Duriavenator

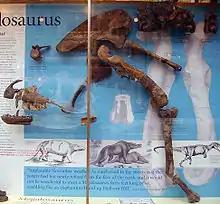
Lectotype lower jaw of "M. bucklandii" and various specimens historically assigned to that species, Oxford University Museum of Natural History

The German palaeontologist Friedrich von Huene used the specimen as basis for his skull reconstruction of "Megalosaurus bucklandii" (guided by the skull of "Allosaurus") in 1926, while noting that many of the forms assigned to the genus "Megalosaurus" probably did not belong there. In 1964, the British palaeontologist Alick D. Walker stated that while the specimen was commonly accepted as belonging to "Megalosaurus bucklandii", it had more teeth in the maxilla, was older, and at least distinct at the species level. The British palaeontologist Michael Waldman further prepared the specimen in 1964–1965 and made it the holotype (on which the scientific name is based) of a new species of "Megalosaurus", "M. hesperis" in 1974. The distinction was based on its higher tooth count in both the upper and lower jaws, but he cautioned no further comparisons could be made due to lack of material. The specific name is derived from the Greek "hesperos" (Ἑσπερίς), meaning "the West" or "western". He found its dentary similar to that of "Zanclodon cambrensis", but noted taxonomic issues with that species, and refrained from classifying it further.